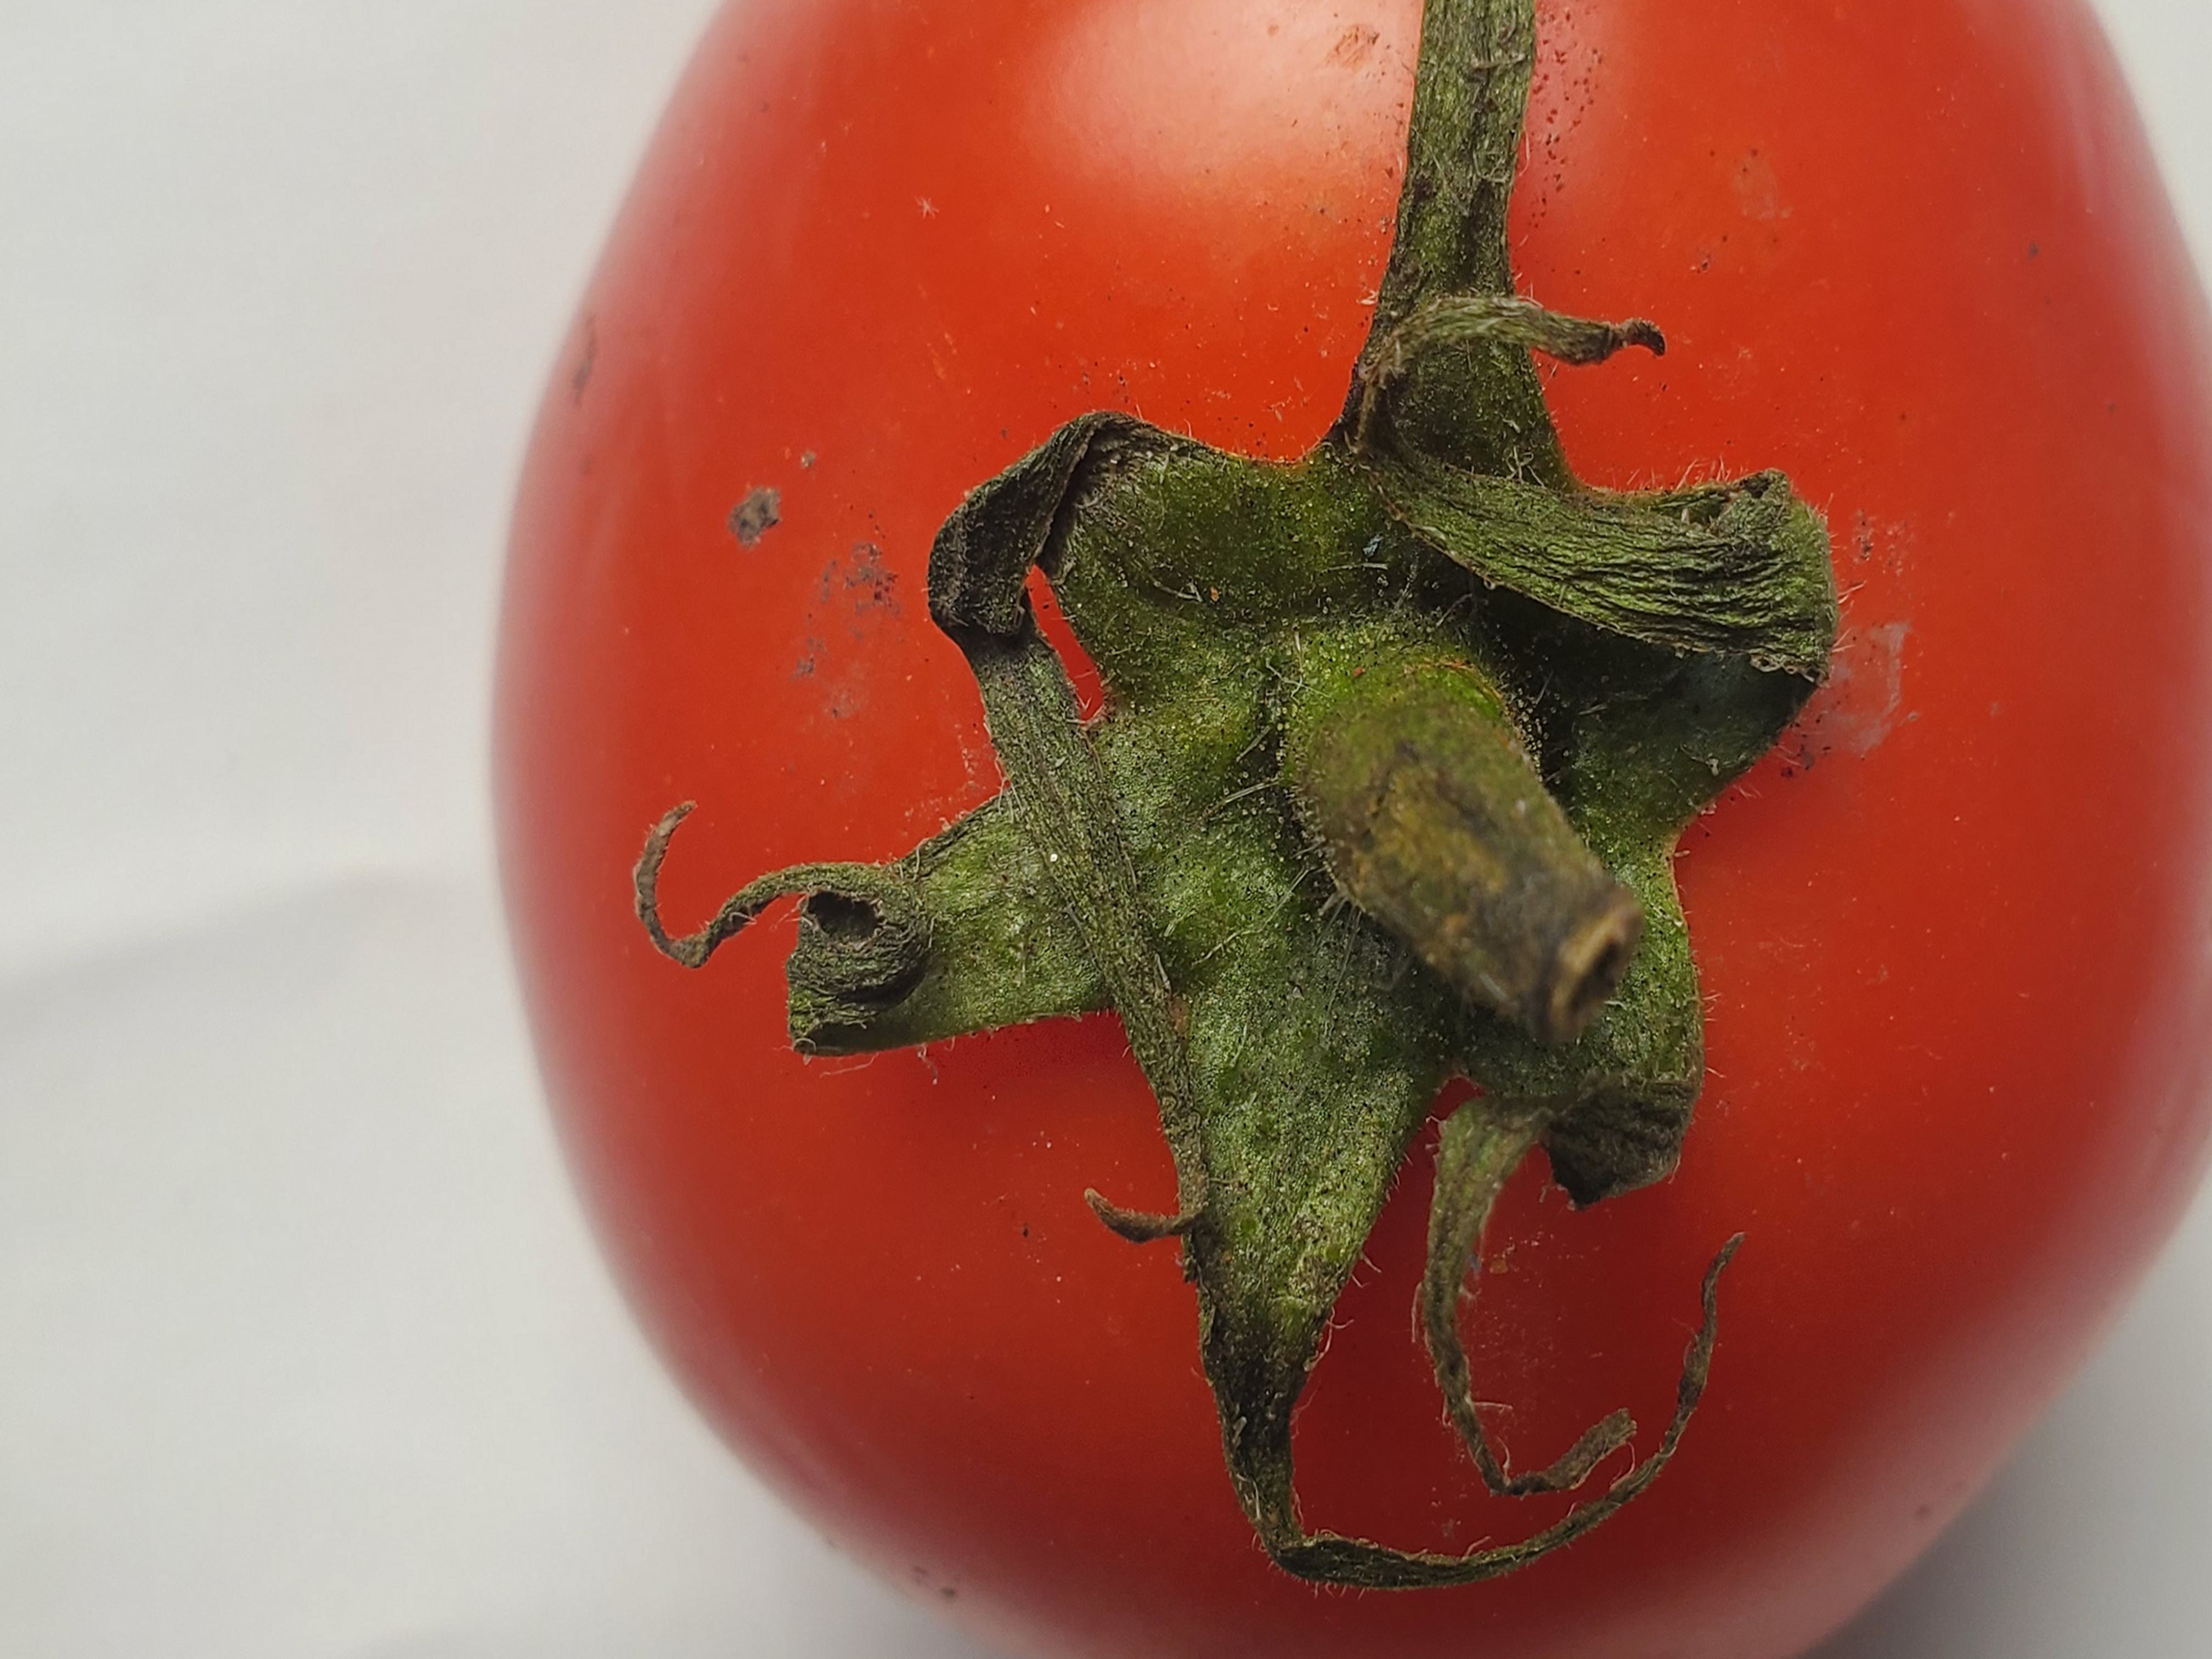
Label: Fresh